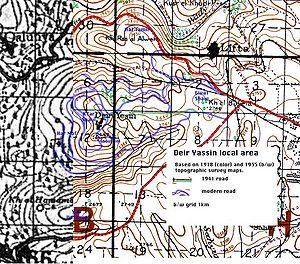
Le massacre de Deir Yassin s'est déroulé le 9 avril 1948 au cours de la prise du village de Deir Yassin, à l'Ouest de Jérusalem, durant la Guerre civile de 1947-1948 en Palestine mandataire. Il a été perpétré par 120 combattants de l'Irgoun et du Lehi. Les historiens évaluent aujourd'hui le nombre de tués entre 100 et 120. À l'époque, la presse et différents commentateurs rapportèrent le nombre de 254 victimes.